Bishop Monkton Ings

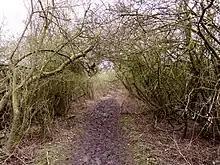
Muddy access track (Ripon Rowel walk)

(An ings is a water meadow or marsh. The word is of Norse origin, entering the English language in the Danelaw period. It appears in a number of place names in Yorkshire, Cumbria and Lincolnshire).